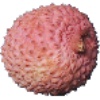
Label: Lychee 1